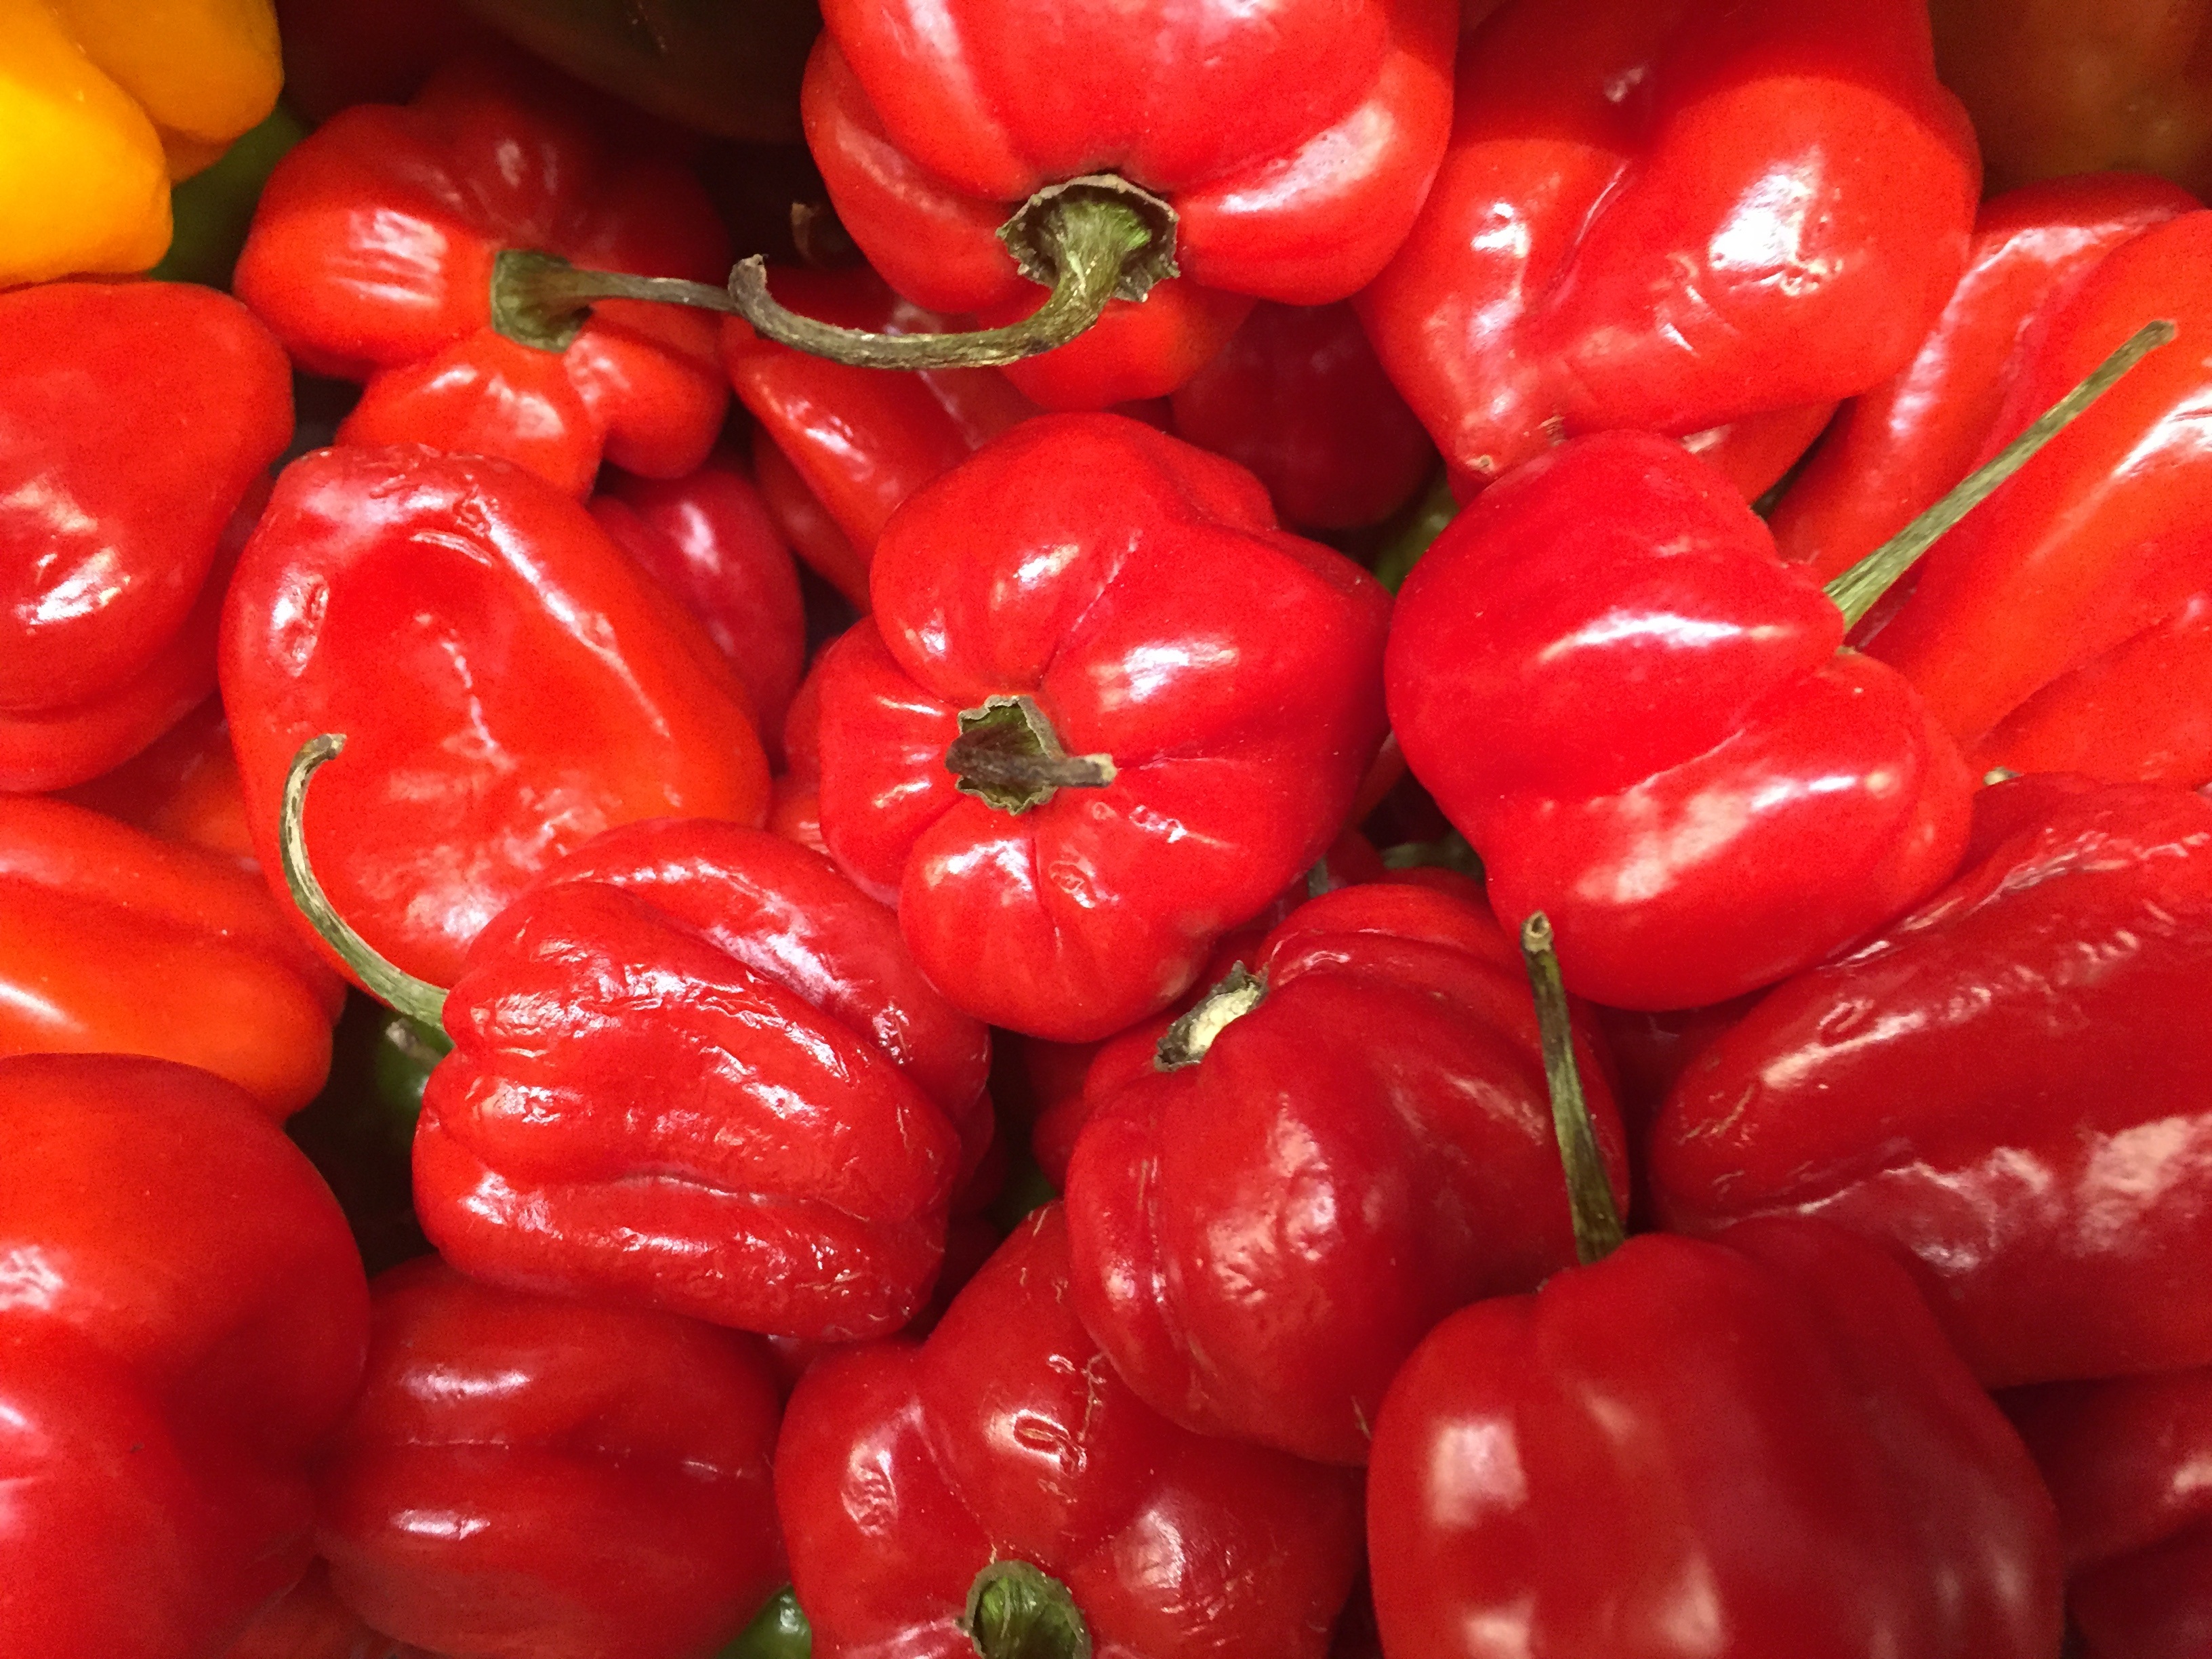
plant, fruit, food, pepper, red, produce, vegetable, peppers, bell pepper, paprika, flowering plant, chili pepper, cayenne pepper, land plant, bird's eye chili, malagueta pepper, peperoncini, bell peppers and chili peppers, pimiento, tabasco pepper, italian sweet pepper, red bell pepper, habanero chili